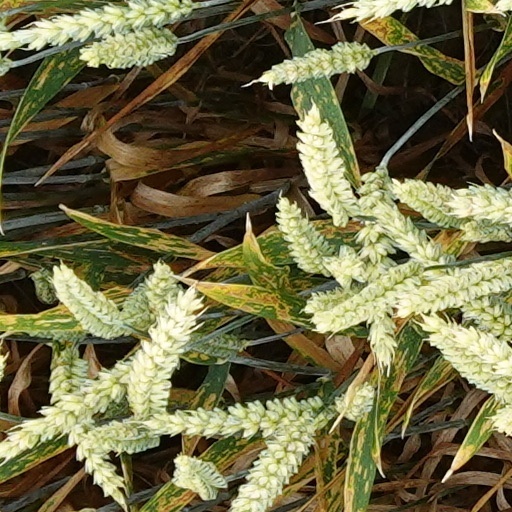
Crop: wheat